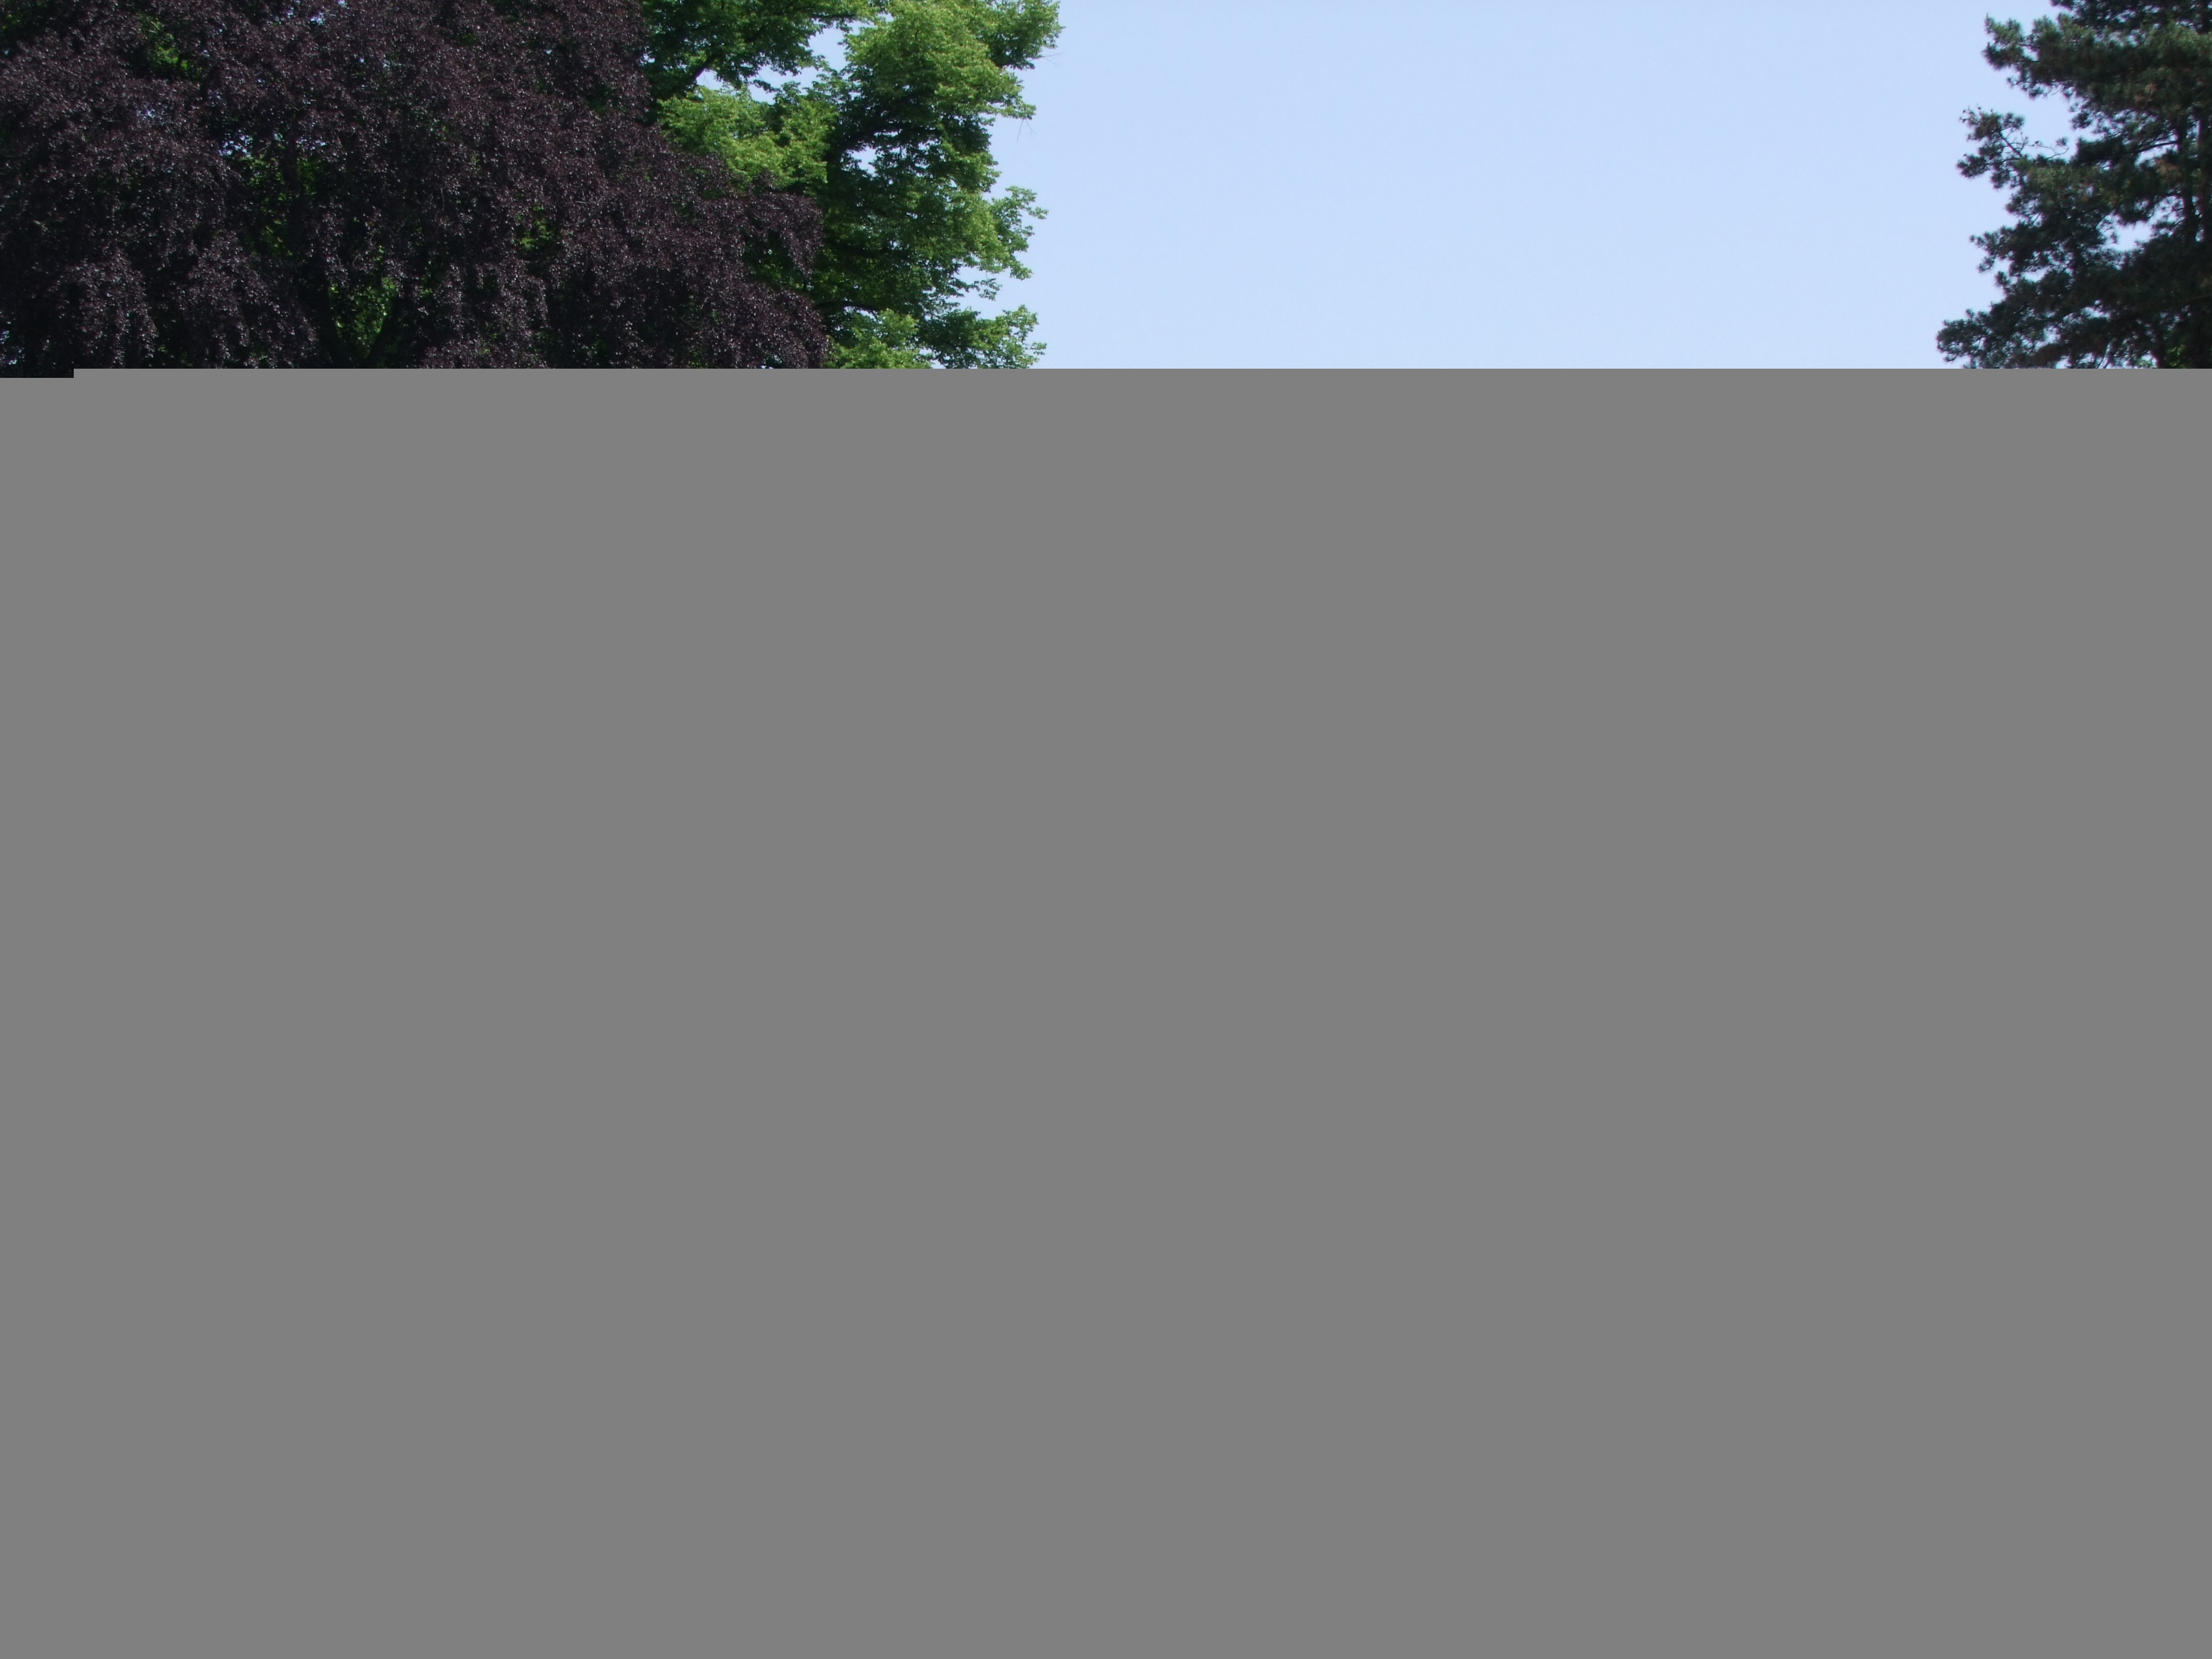
landscape, line, park, soil, castle, sculpture, statues, germany, horticulture, ecosystem, castle park, schlossgarten, dusseldorf, benrath, natural environment